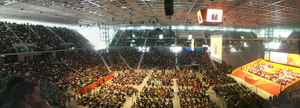
Terra Madre est un réseau mondial des communautés de la nourriture créé par Slow Food en 2004.